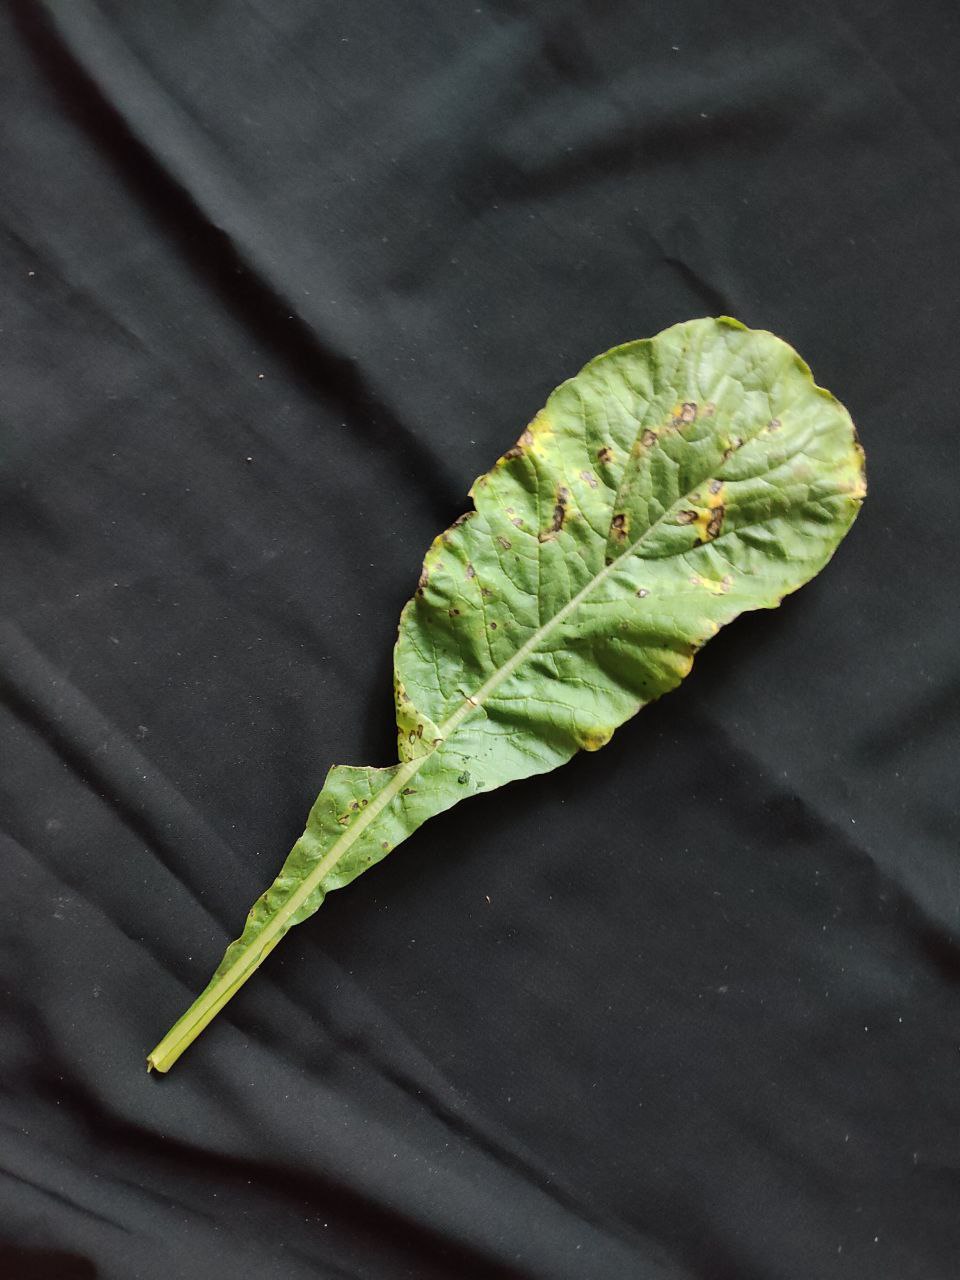
Label: Black leaf spot